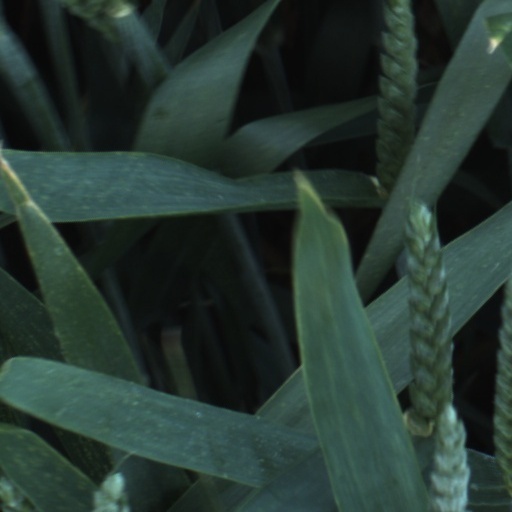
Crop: wheat